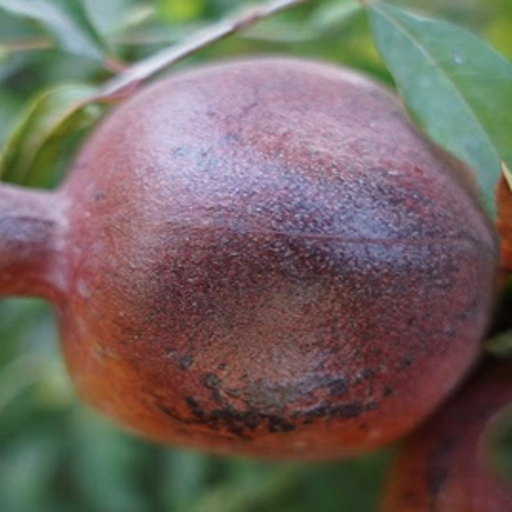
Label: Sunburn